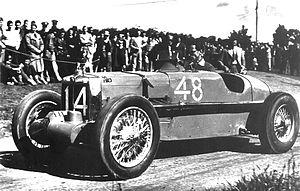
La MG type K Magnette est une automobile produite par la marque de voitures de sport anglaise MG d'octobre 1932 à 1934.